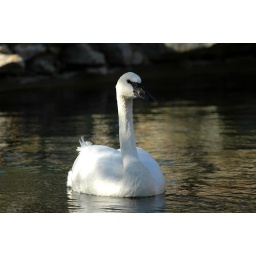
A portrait of a large white swan swimming in a small lake.